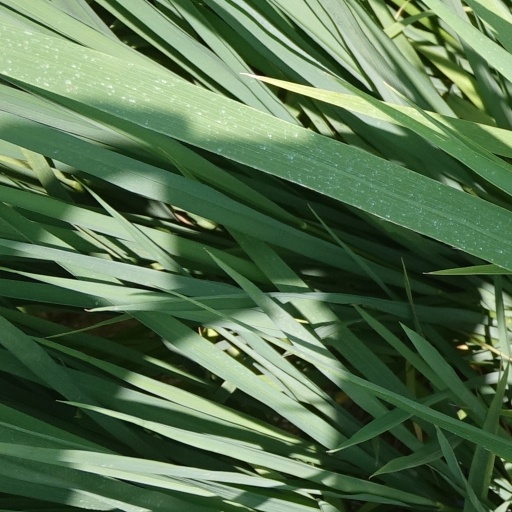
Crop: rice